Montlay-en-Auxois

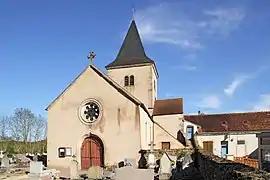
The church in Montlay-en-Auxois

Montlay-en-Auxois is a commune in the Côte-d'Or department in eastern France.